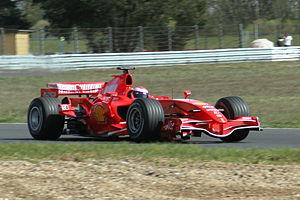
Marc Gené Guerrero, né le 29 mars 1974 à Sabadell, est un pilote automobile espagnol. Depuis la fin de l'année 2004, et ce, jusqu'à la fin de l'année 2014, il est l'un des pilotes essayeurs de la Scuderia Ferrari en Formule 1. Il a remporté les 24 Heures du Mans en 2009. Après avoir rejoint Audi Sport Team Joest en 2012, il rejoint Nissan en 2015.